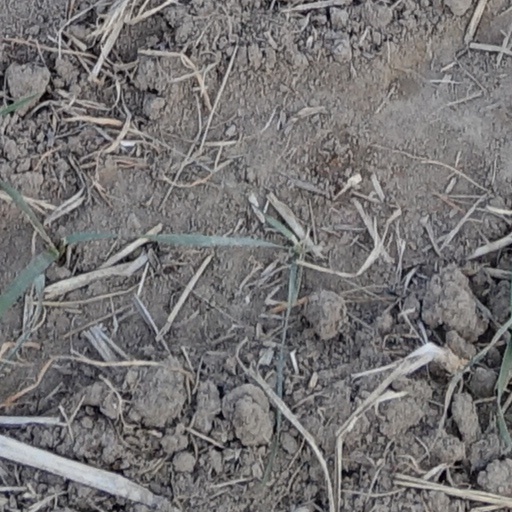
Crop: wheat